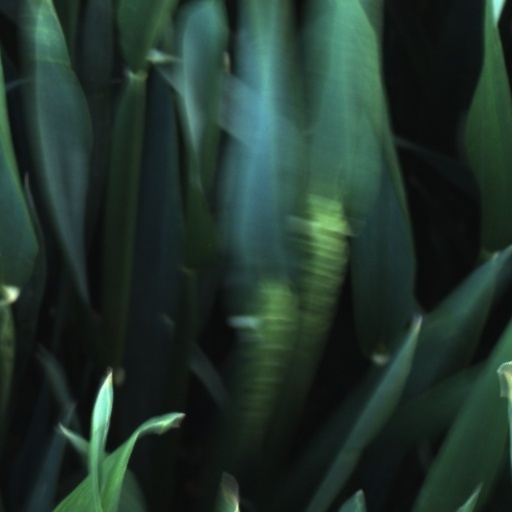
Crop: wheat